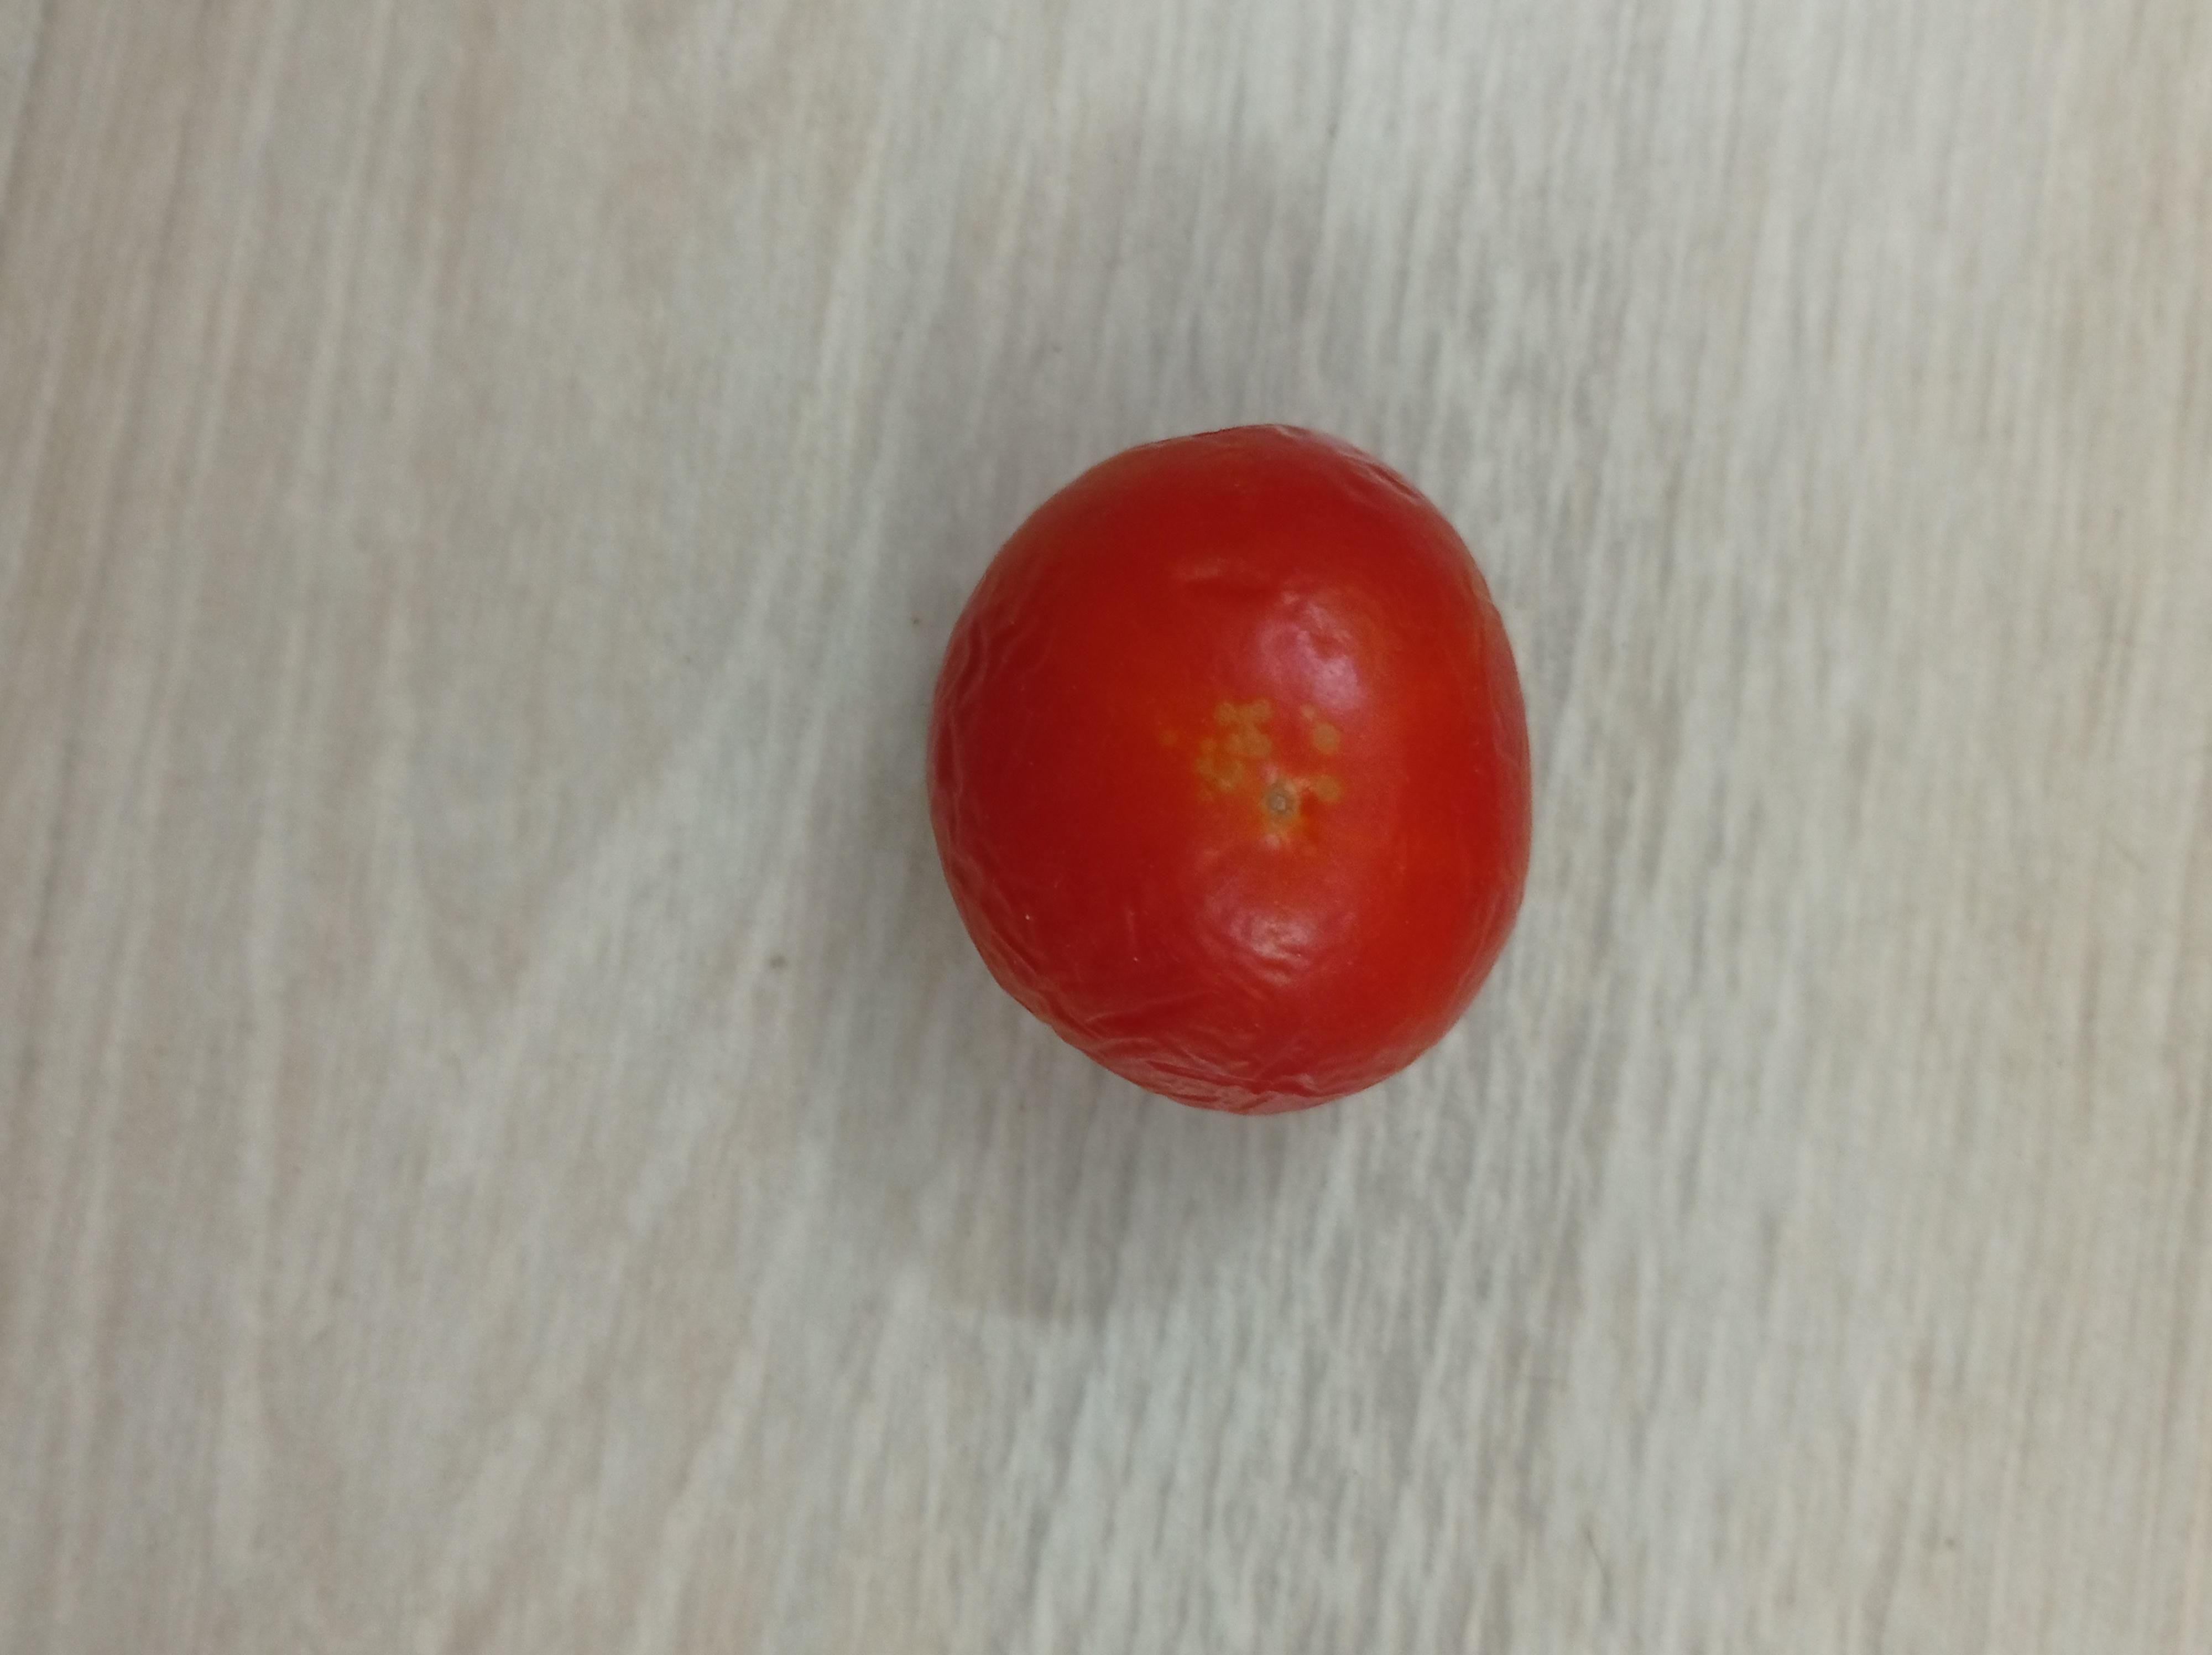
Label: Fresh